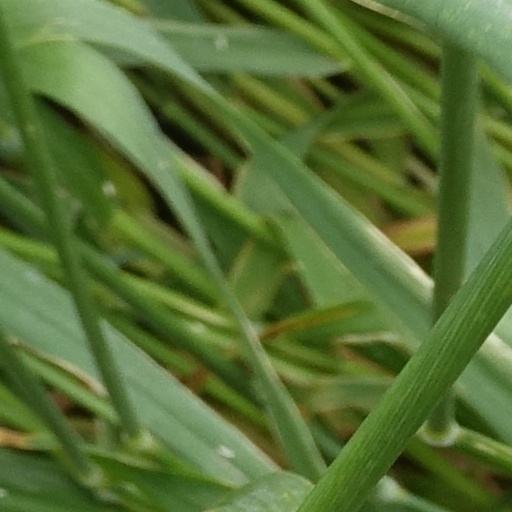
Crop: wheat